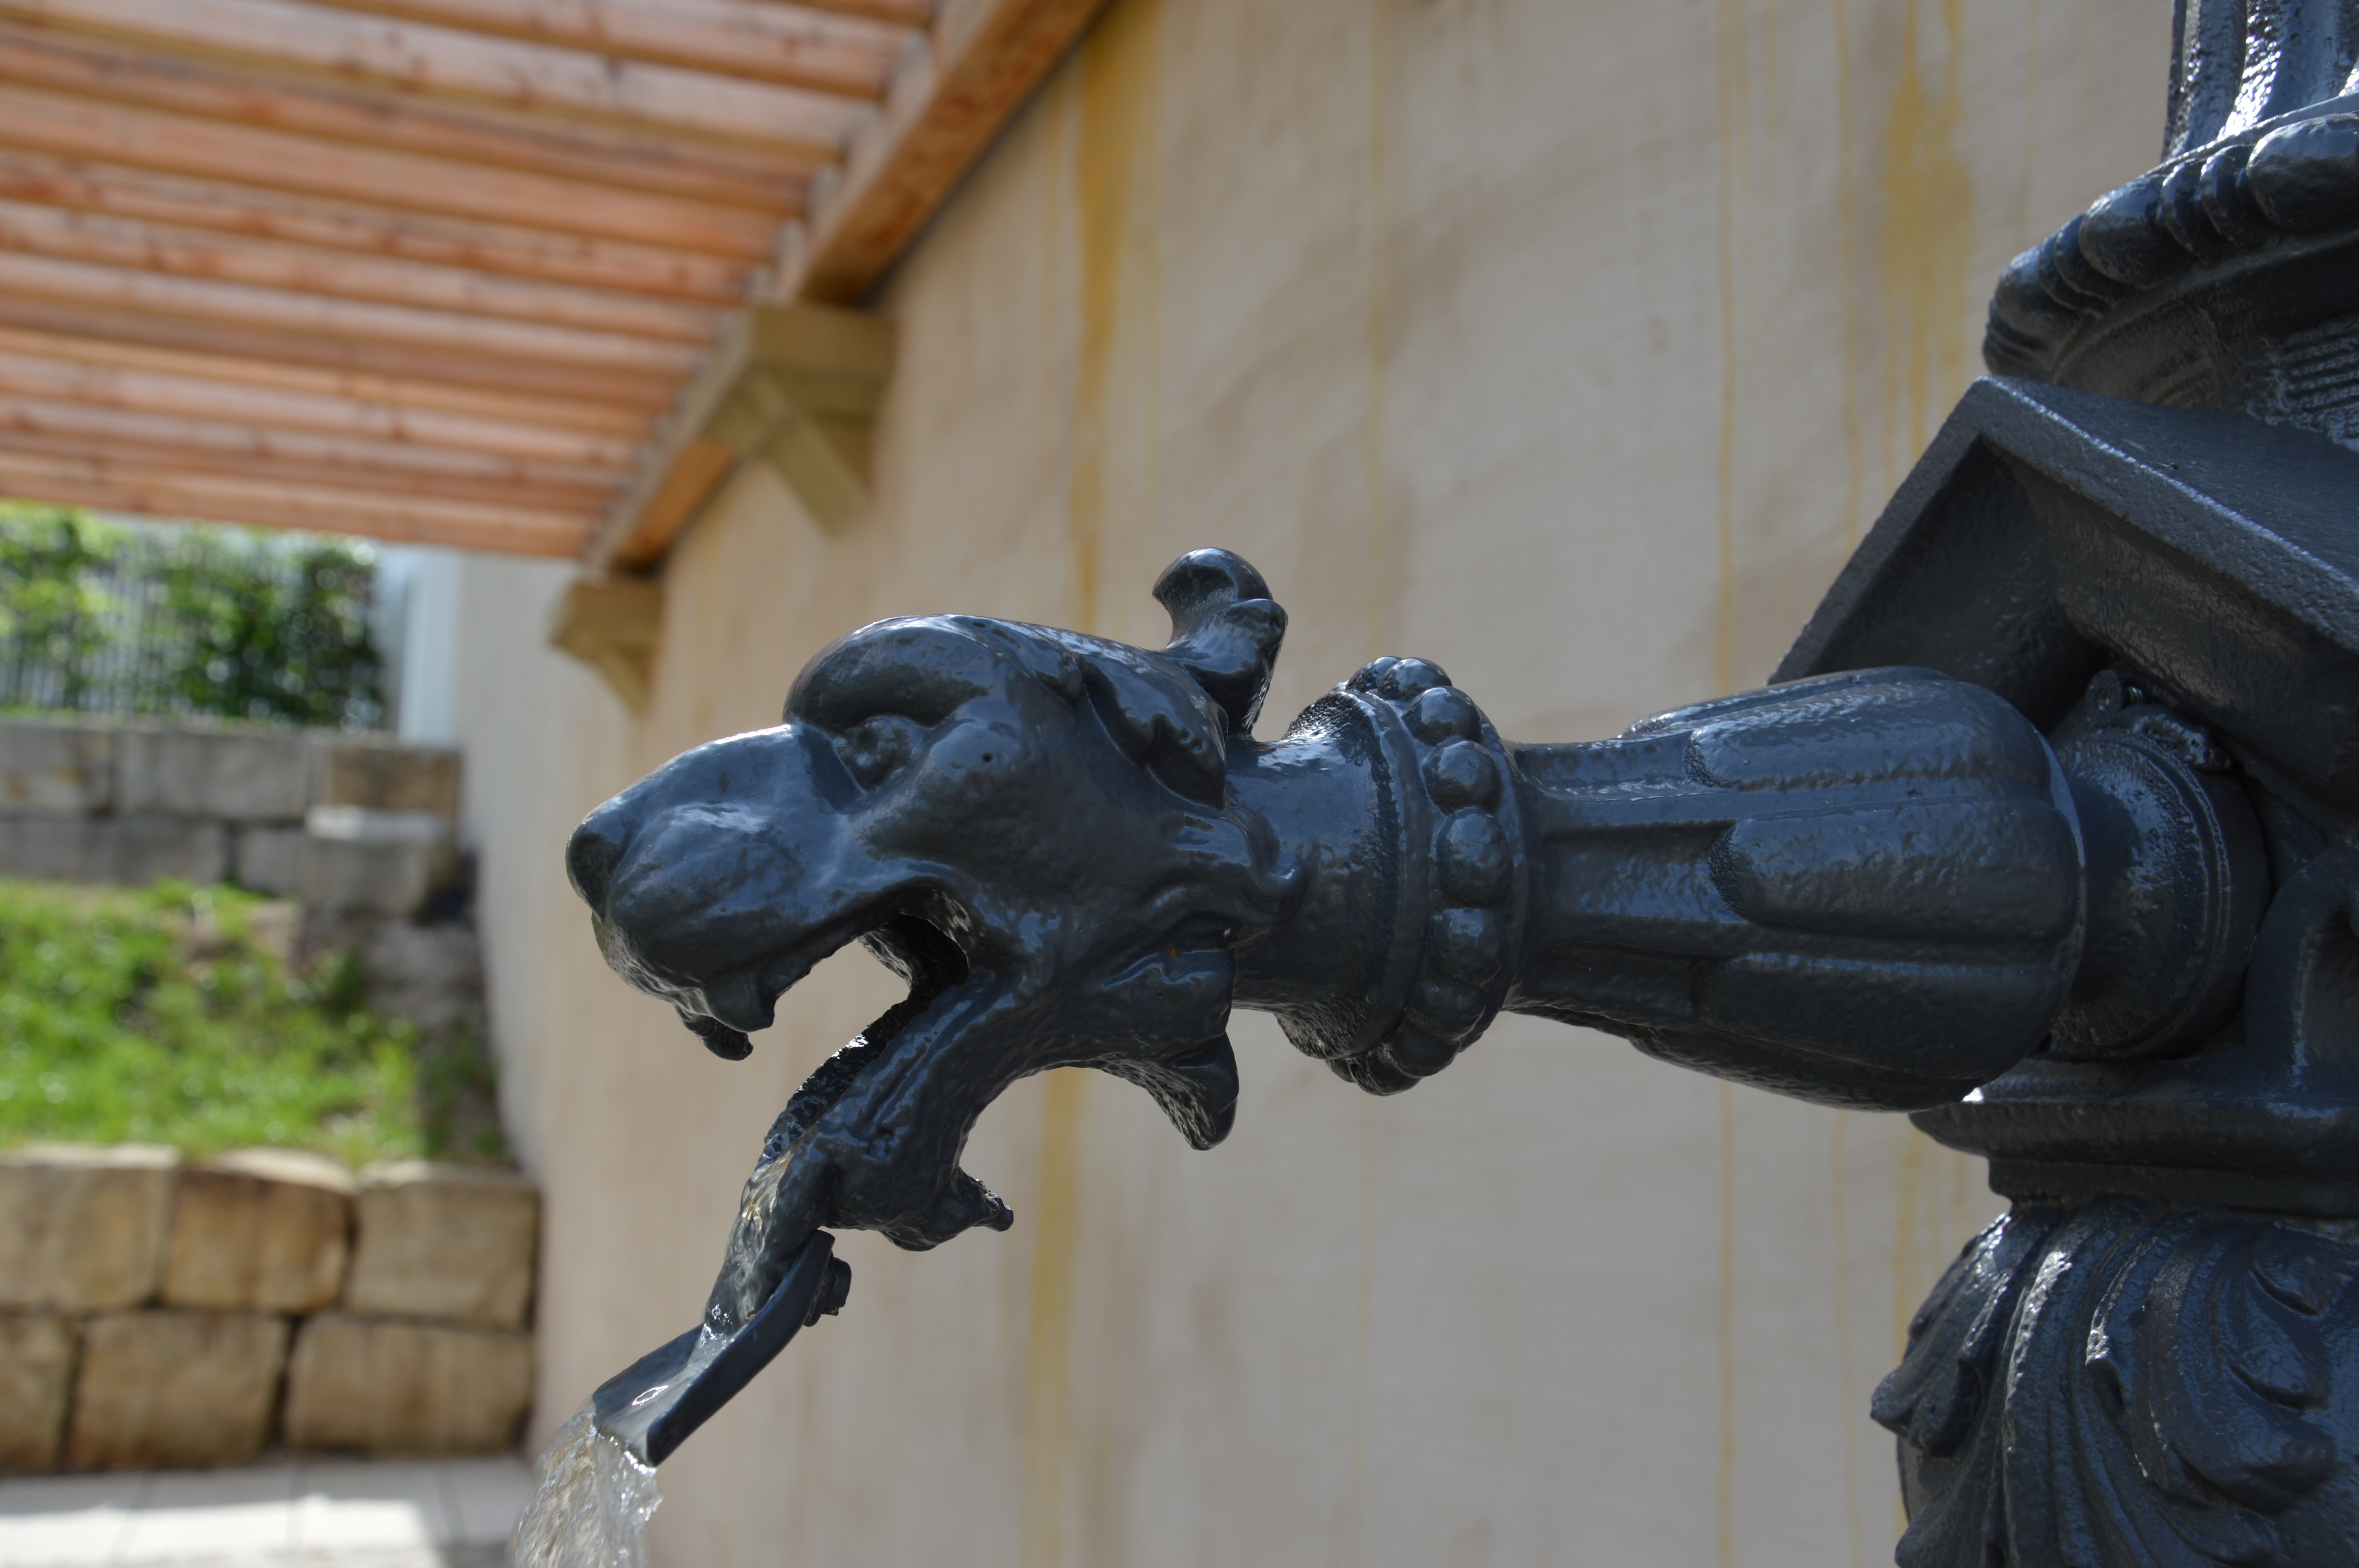
water, monument, statue, sculpture, art, fountain, decorative fountains